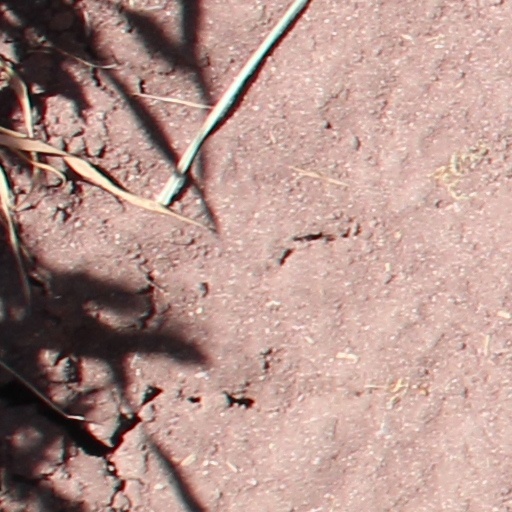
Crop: wheat